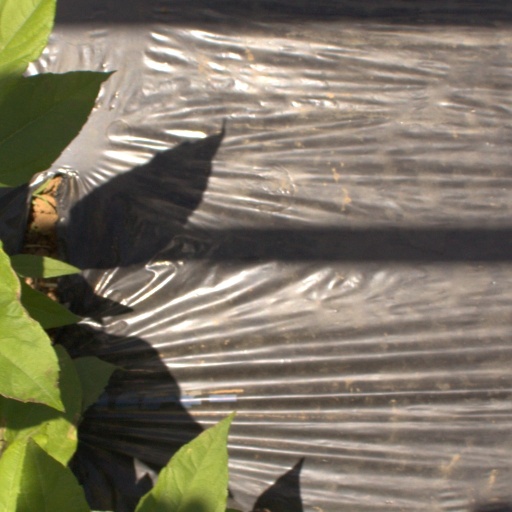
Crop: Jerusalem artichoke